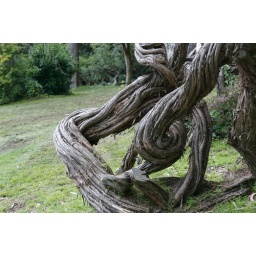
knotted tree in golden gate park